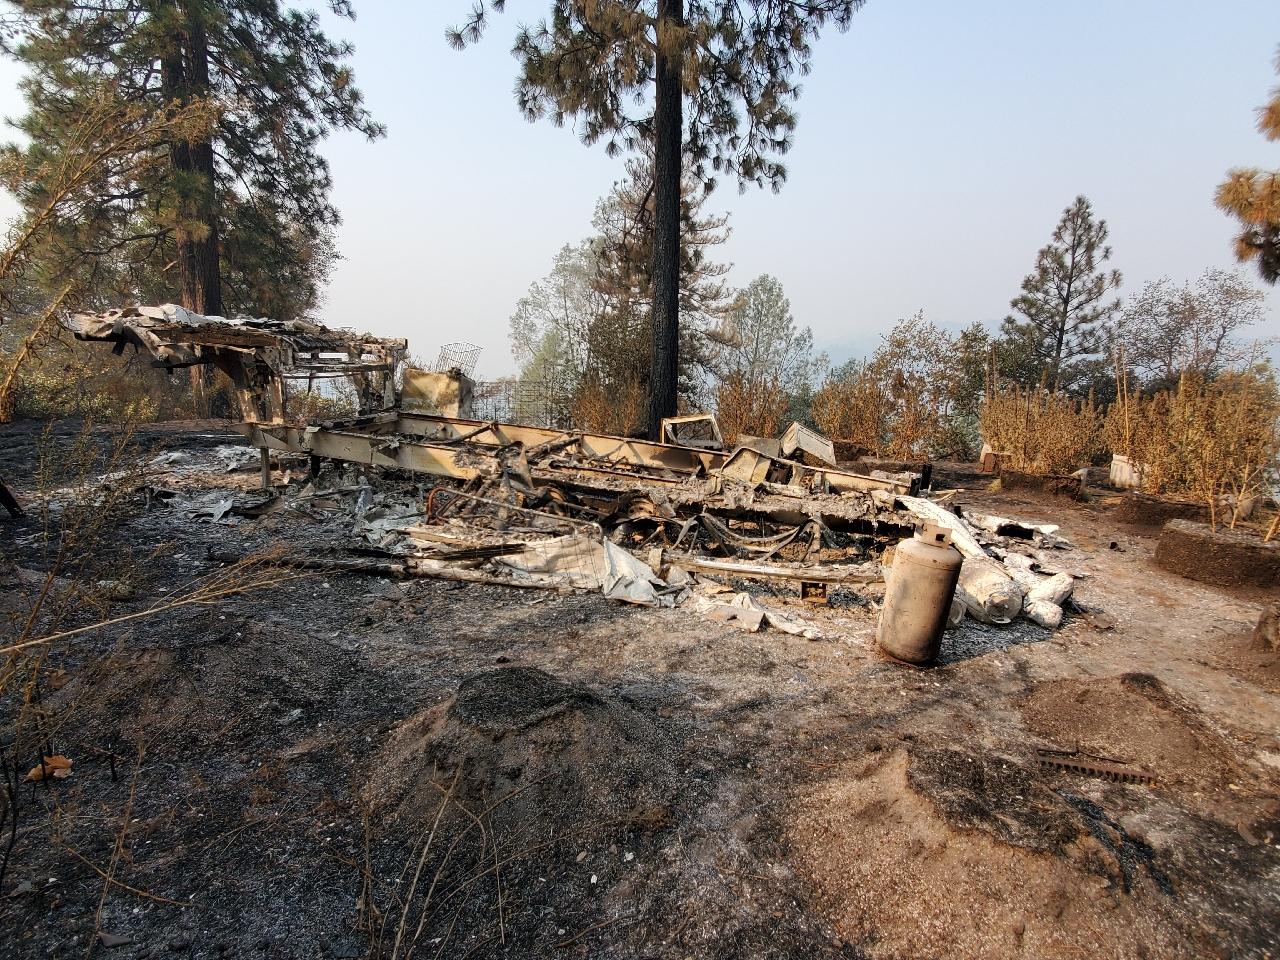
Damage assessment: destroyed